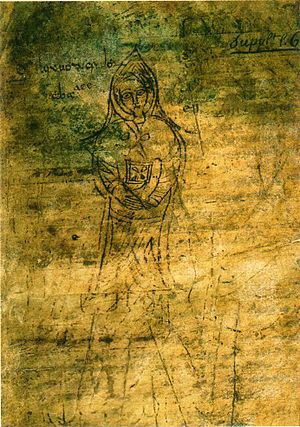
Fredegars krønike / Forfatterskab
En side hentet fra pseudo-Fredegar. Paris, BNF.
"Fredegars krønike er den almindelige titel benyttet om en frankisk krønike fra 600-tallet, som antagelig blev skrevet i Burgund. Forfatteren er ukendt, og tilskrivelsen til en ""Fredegar"" er dateret så sent som 1500-tallet.